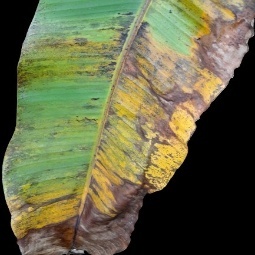
Label: Potassium